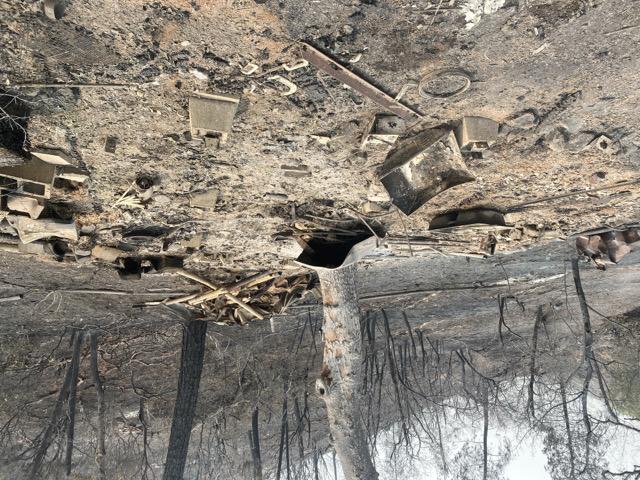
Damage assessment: destroyed